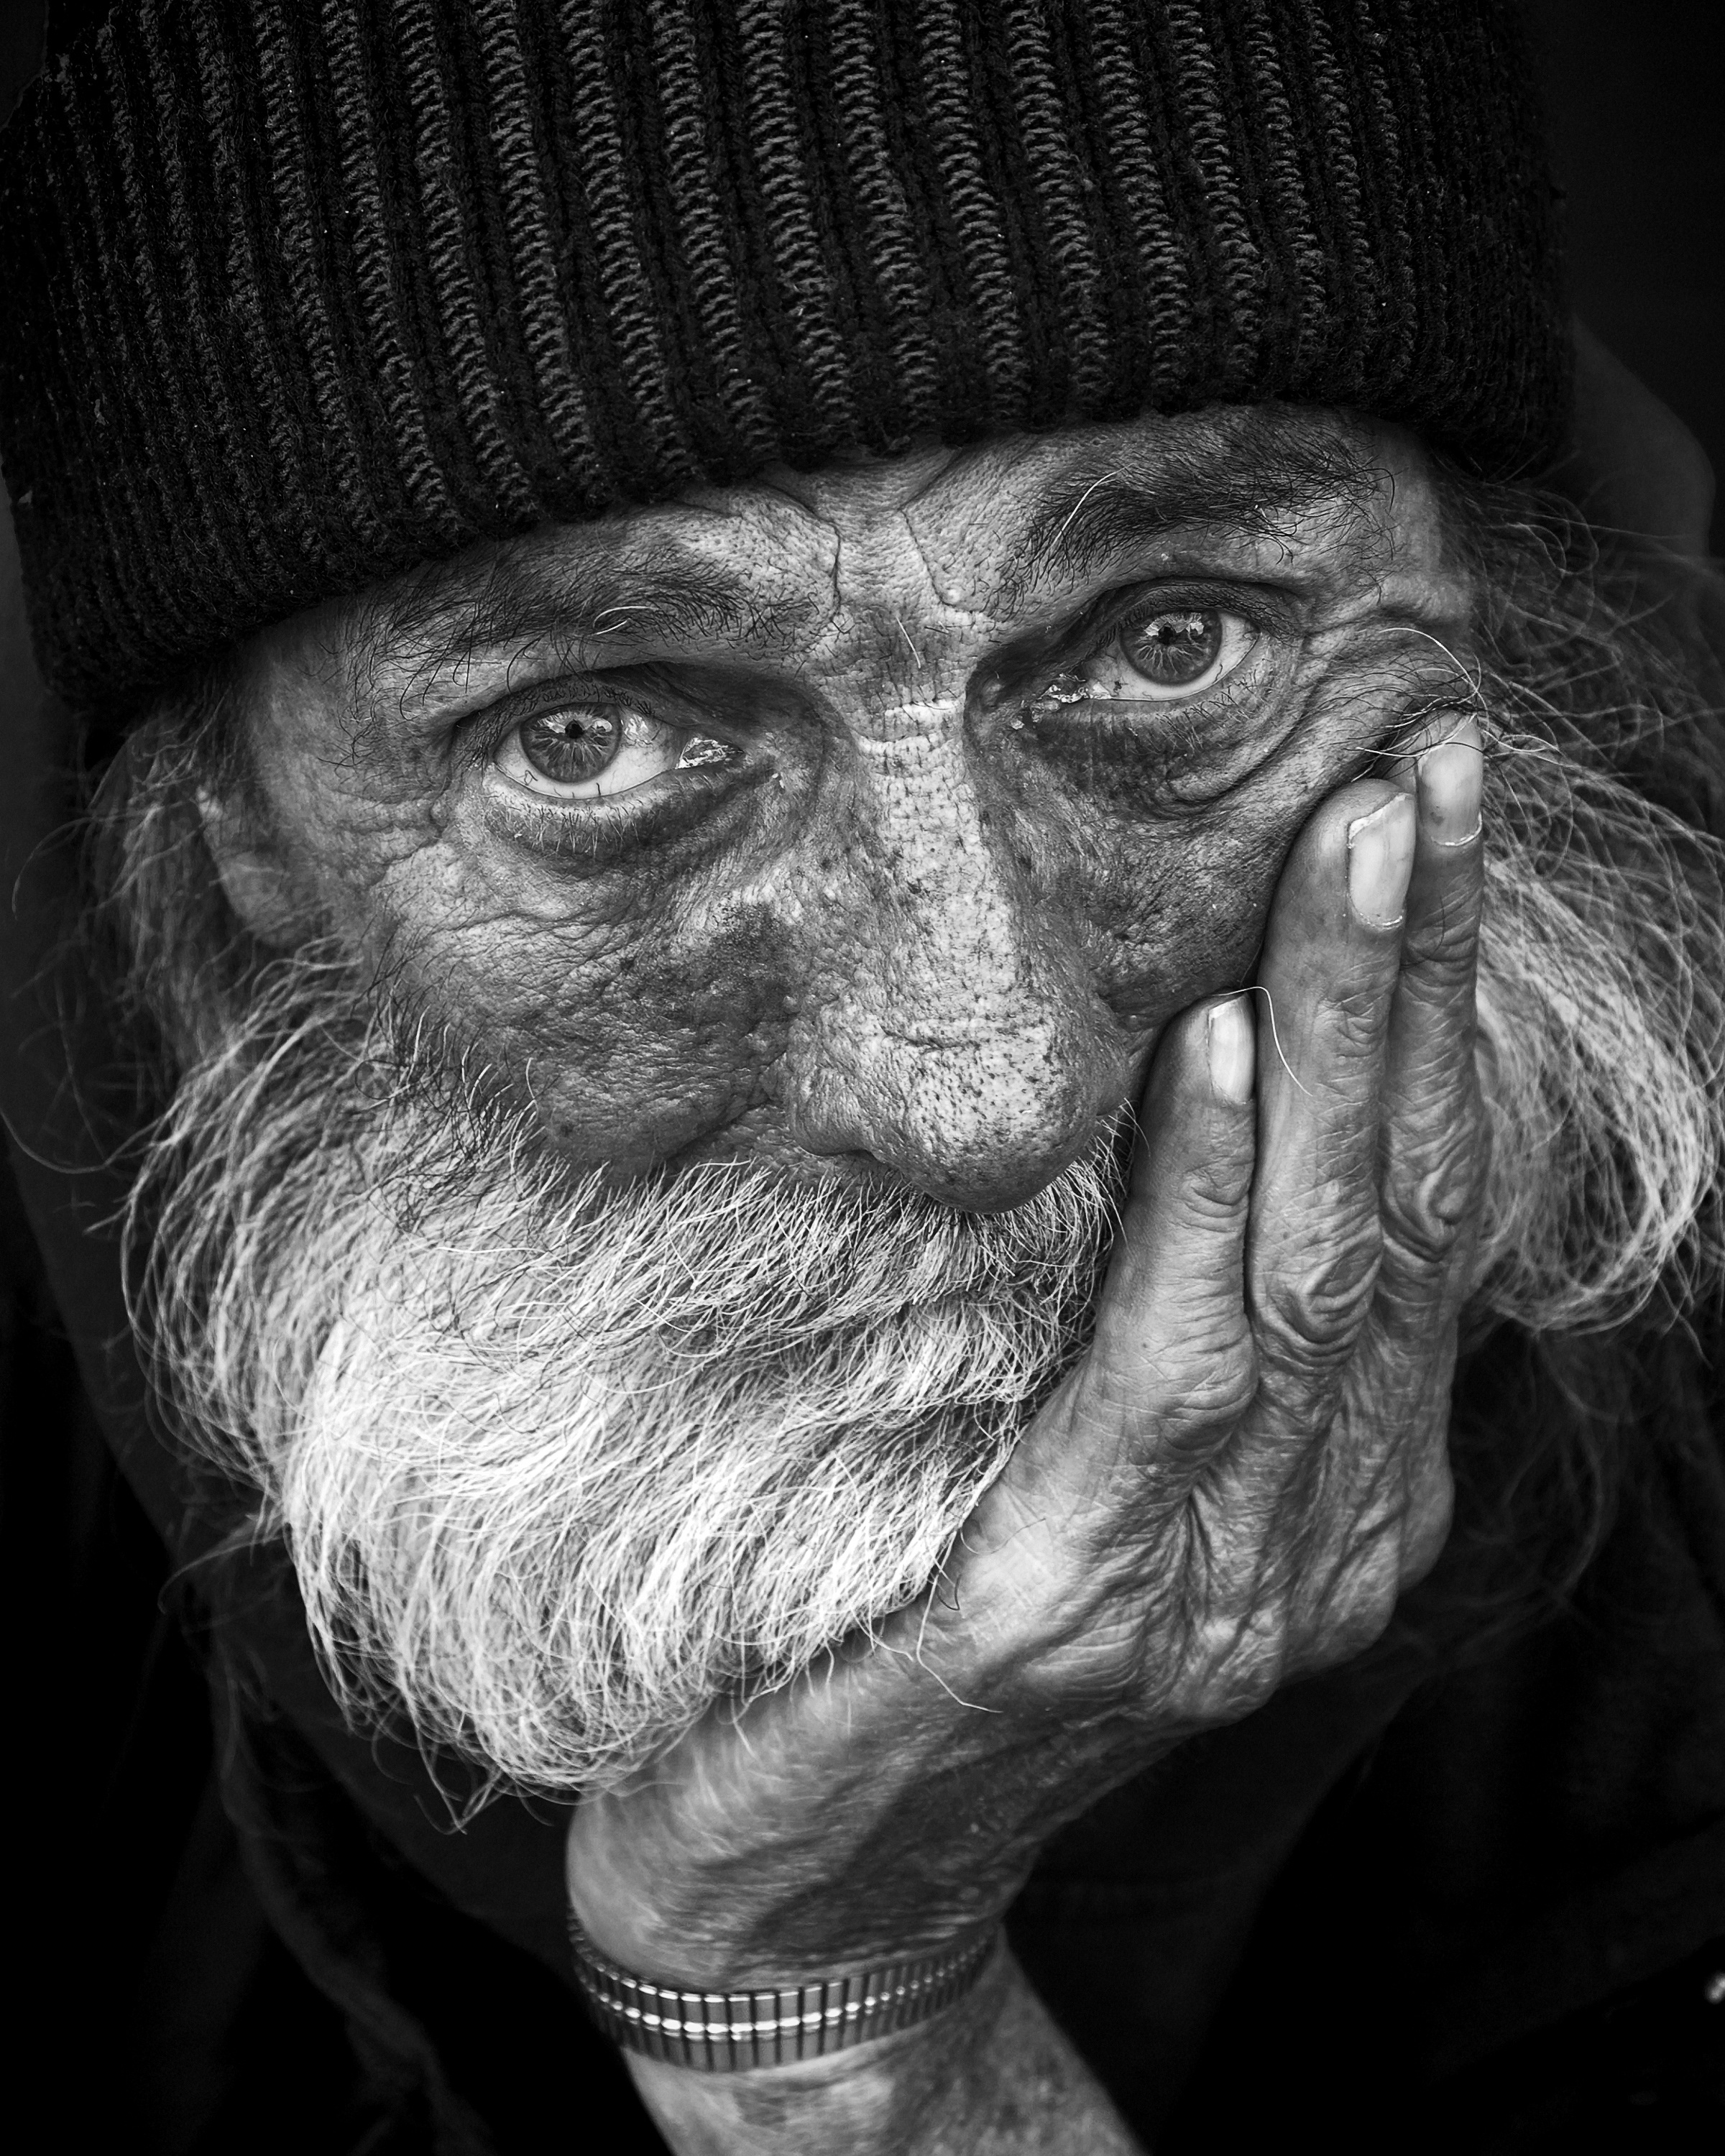
Gender: men